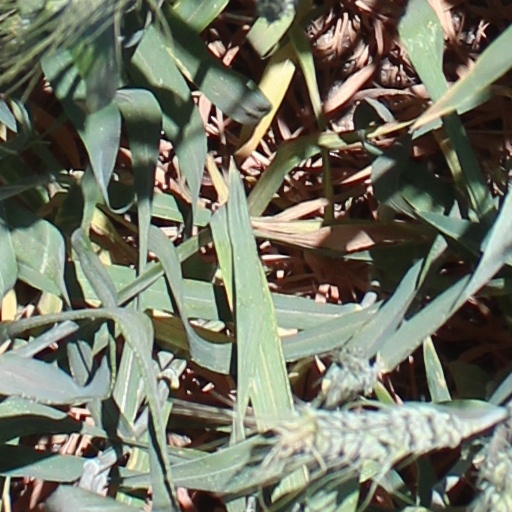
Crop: wheat